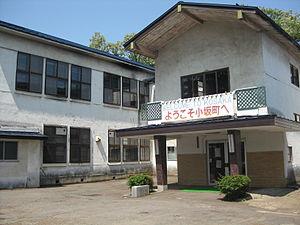
Le bourg de Kosaka est un bourg du district de Kazuno, dans la préfecture d'Akita au Japon.